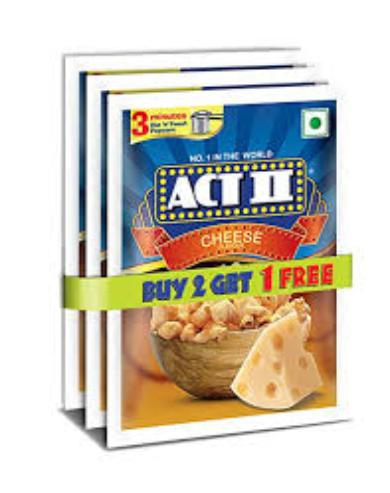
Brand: Act II
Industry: Food